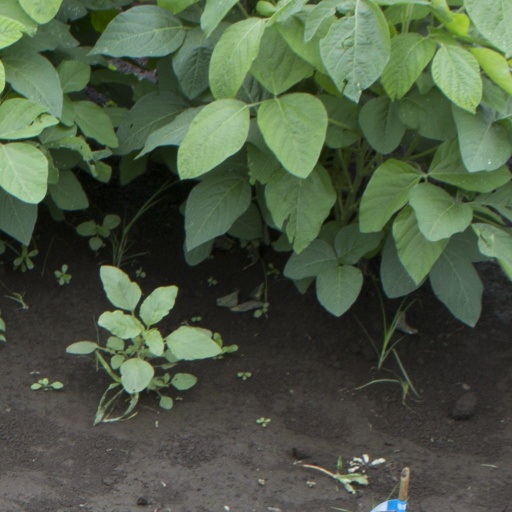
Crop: soybean